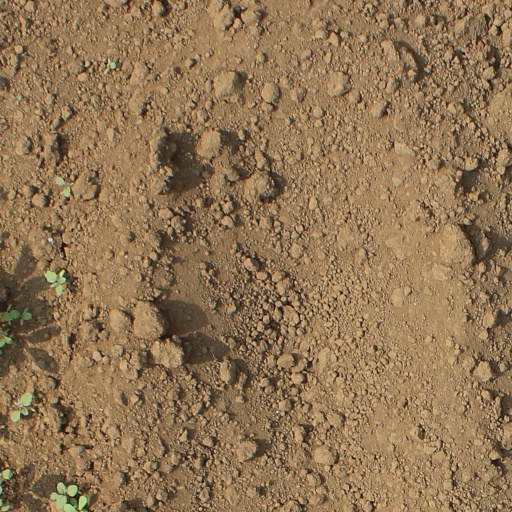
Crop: soybean